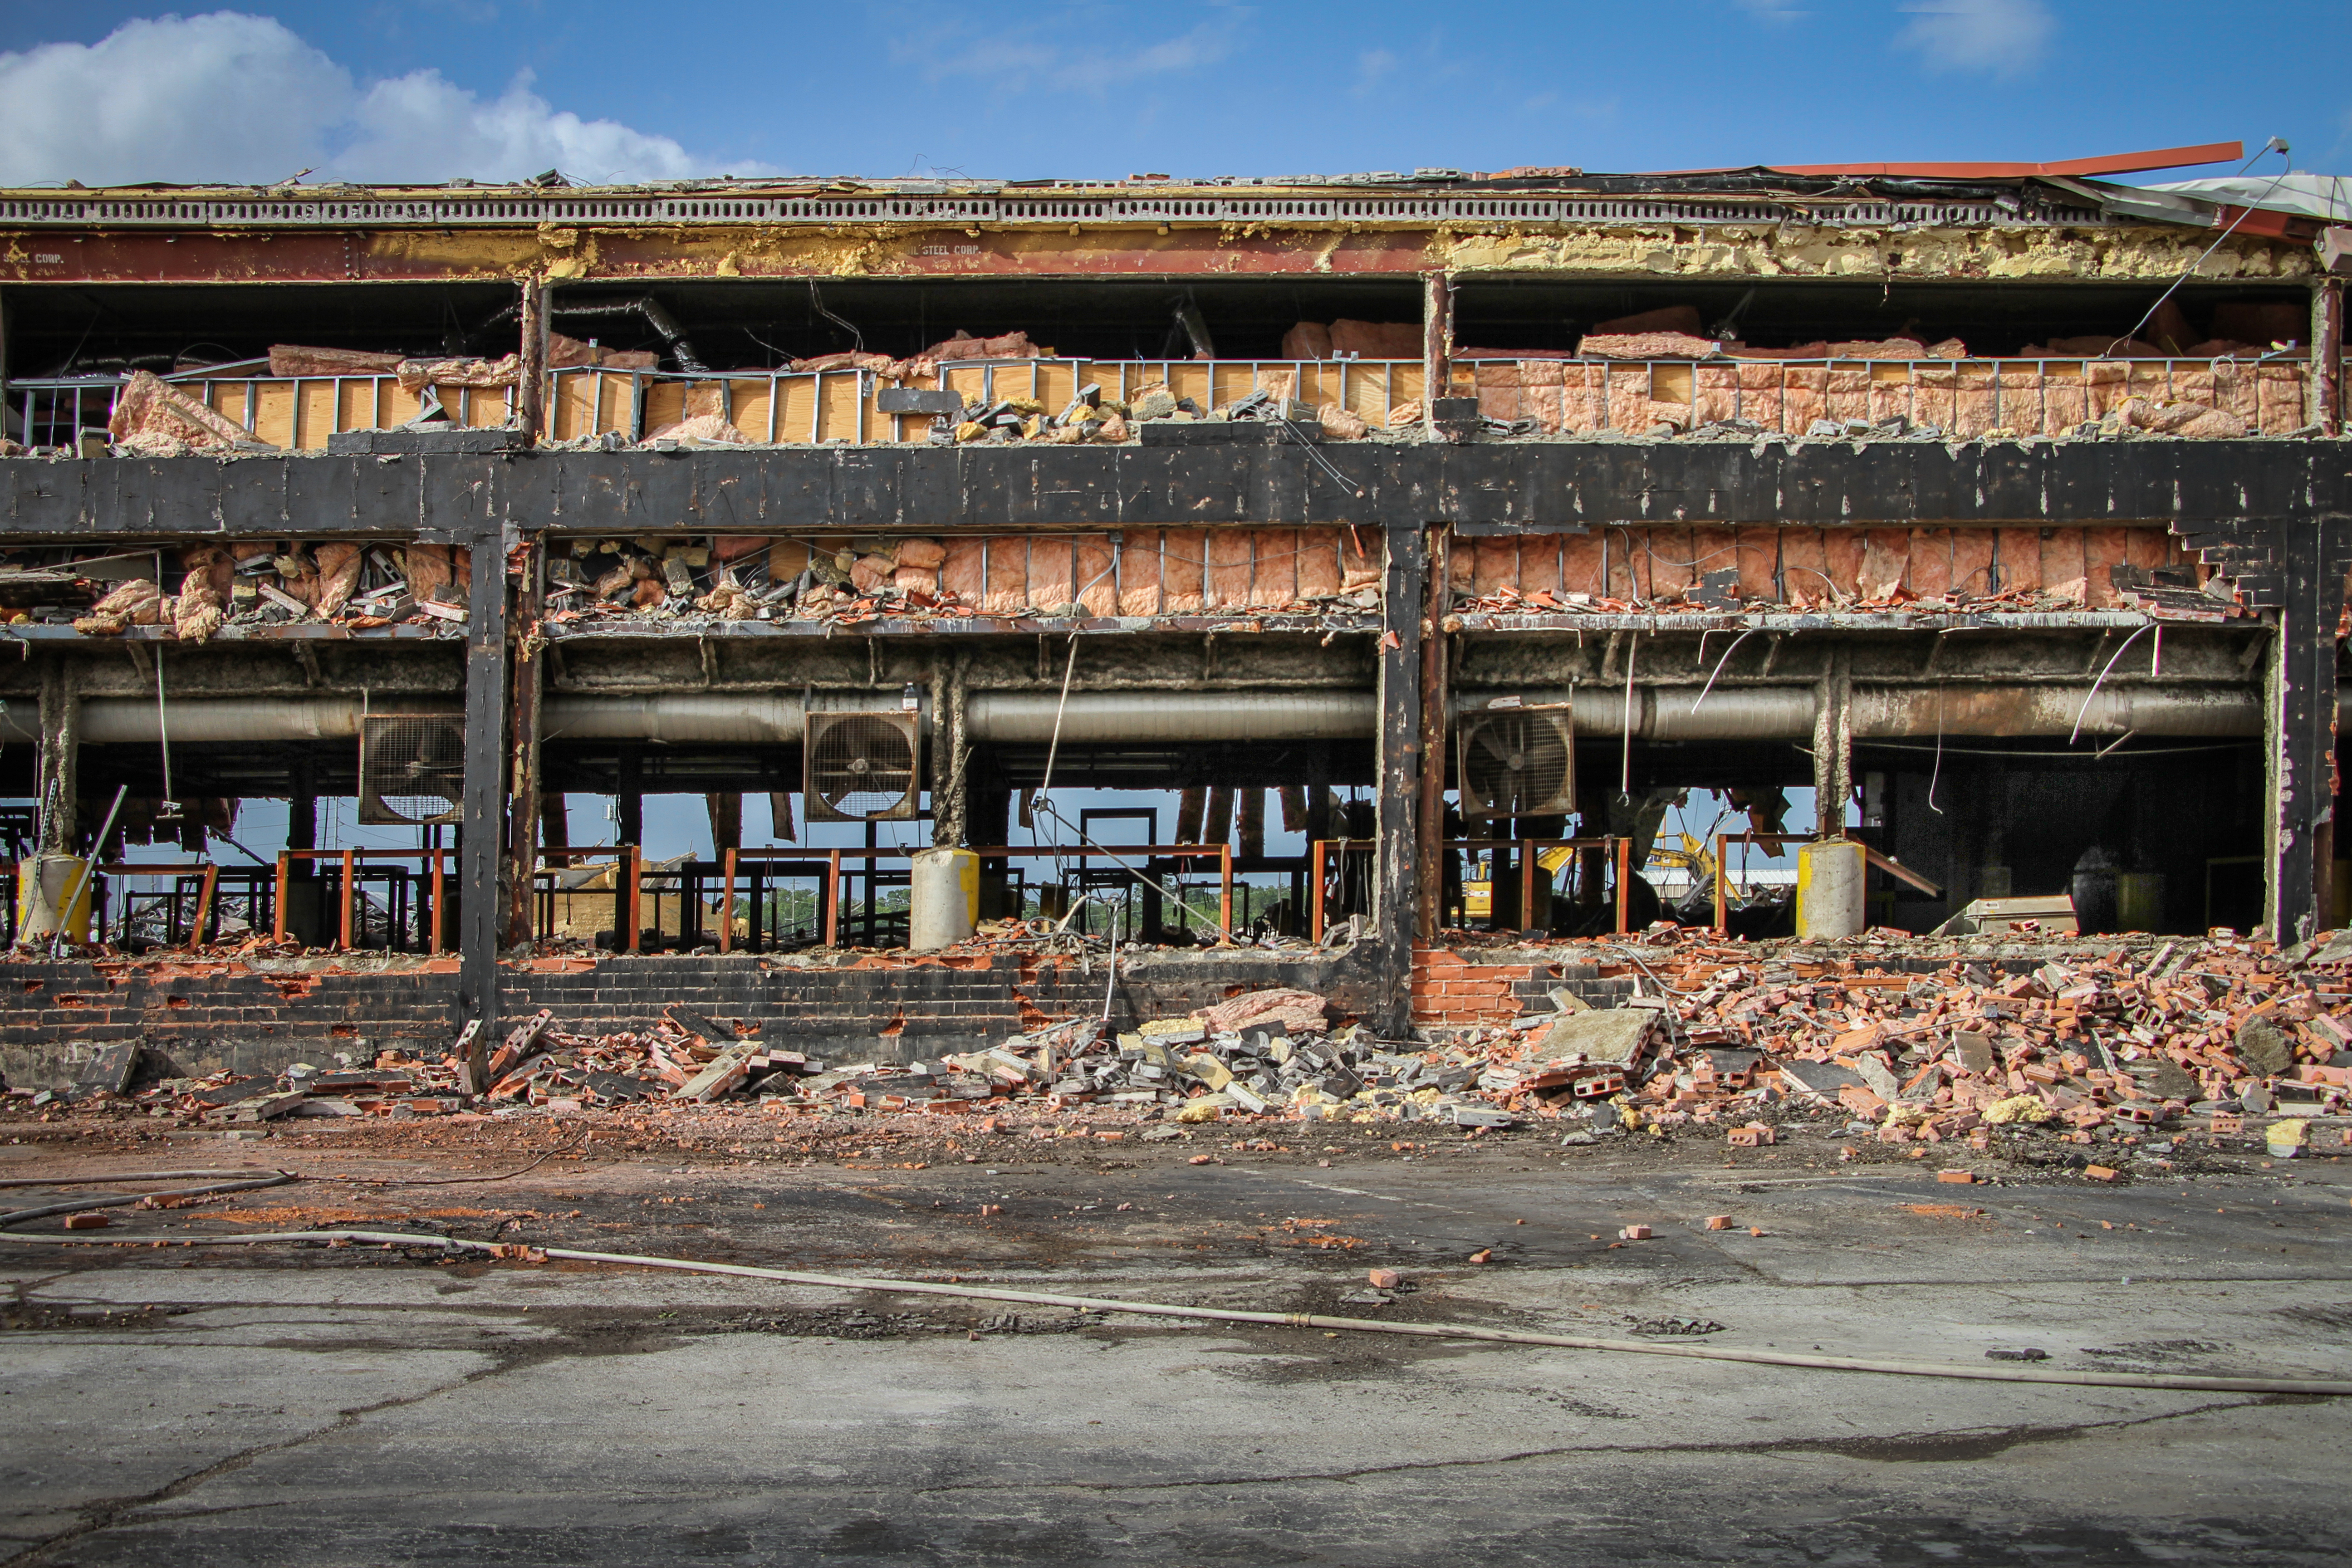
oldbuilding, demolition, construction, infrastructure, rubble, detritus, houstontx, texasmedicalcenter, architecture, ruins, building, urban area, house, rural area, home, city, facade